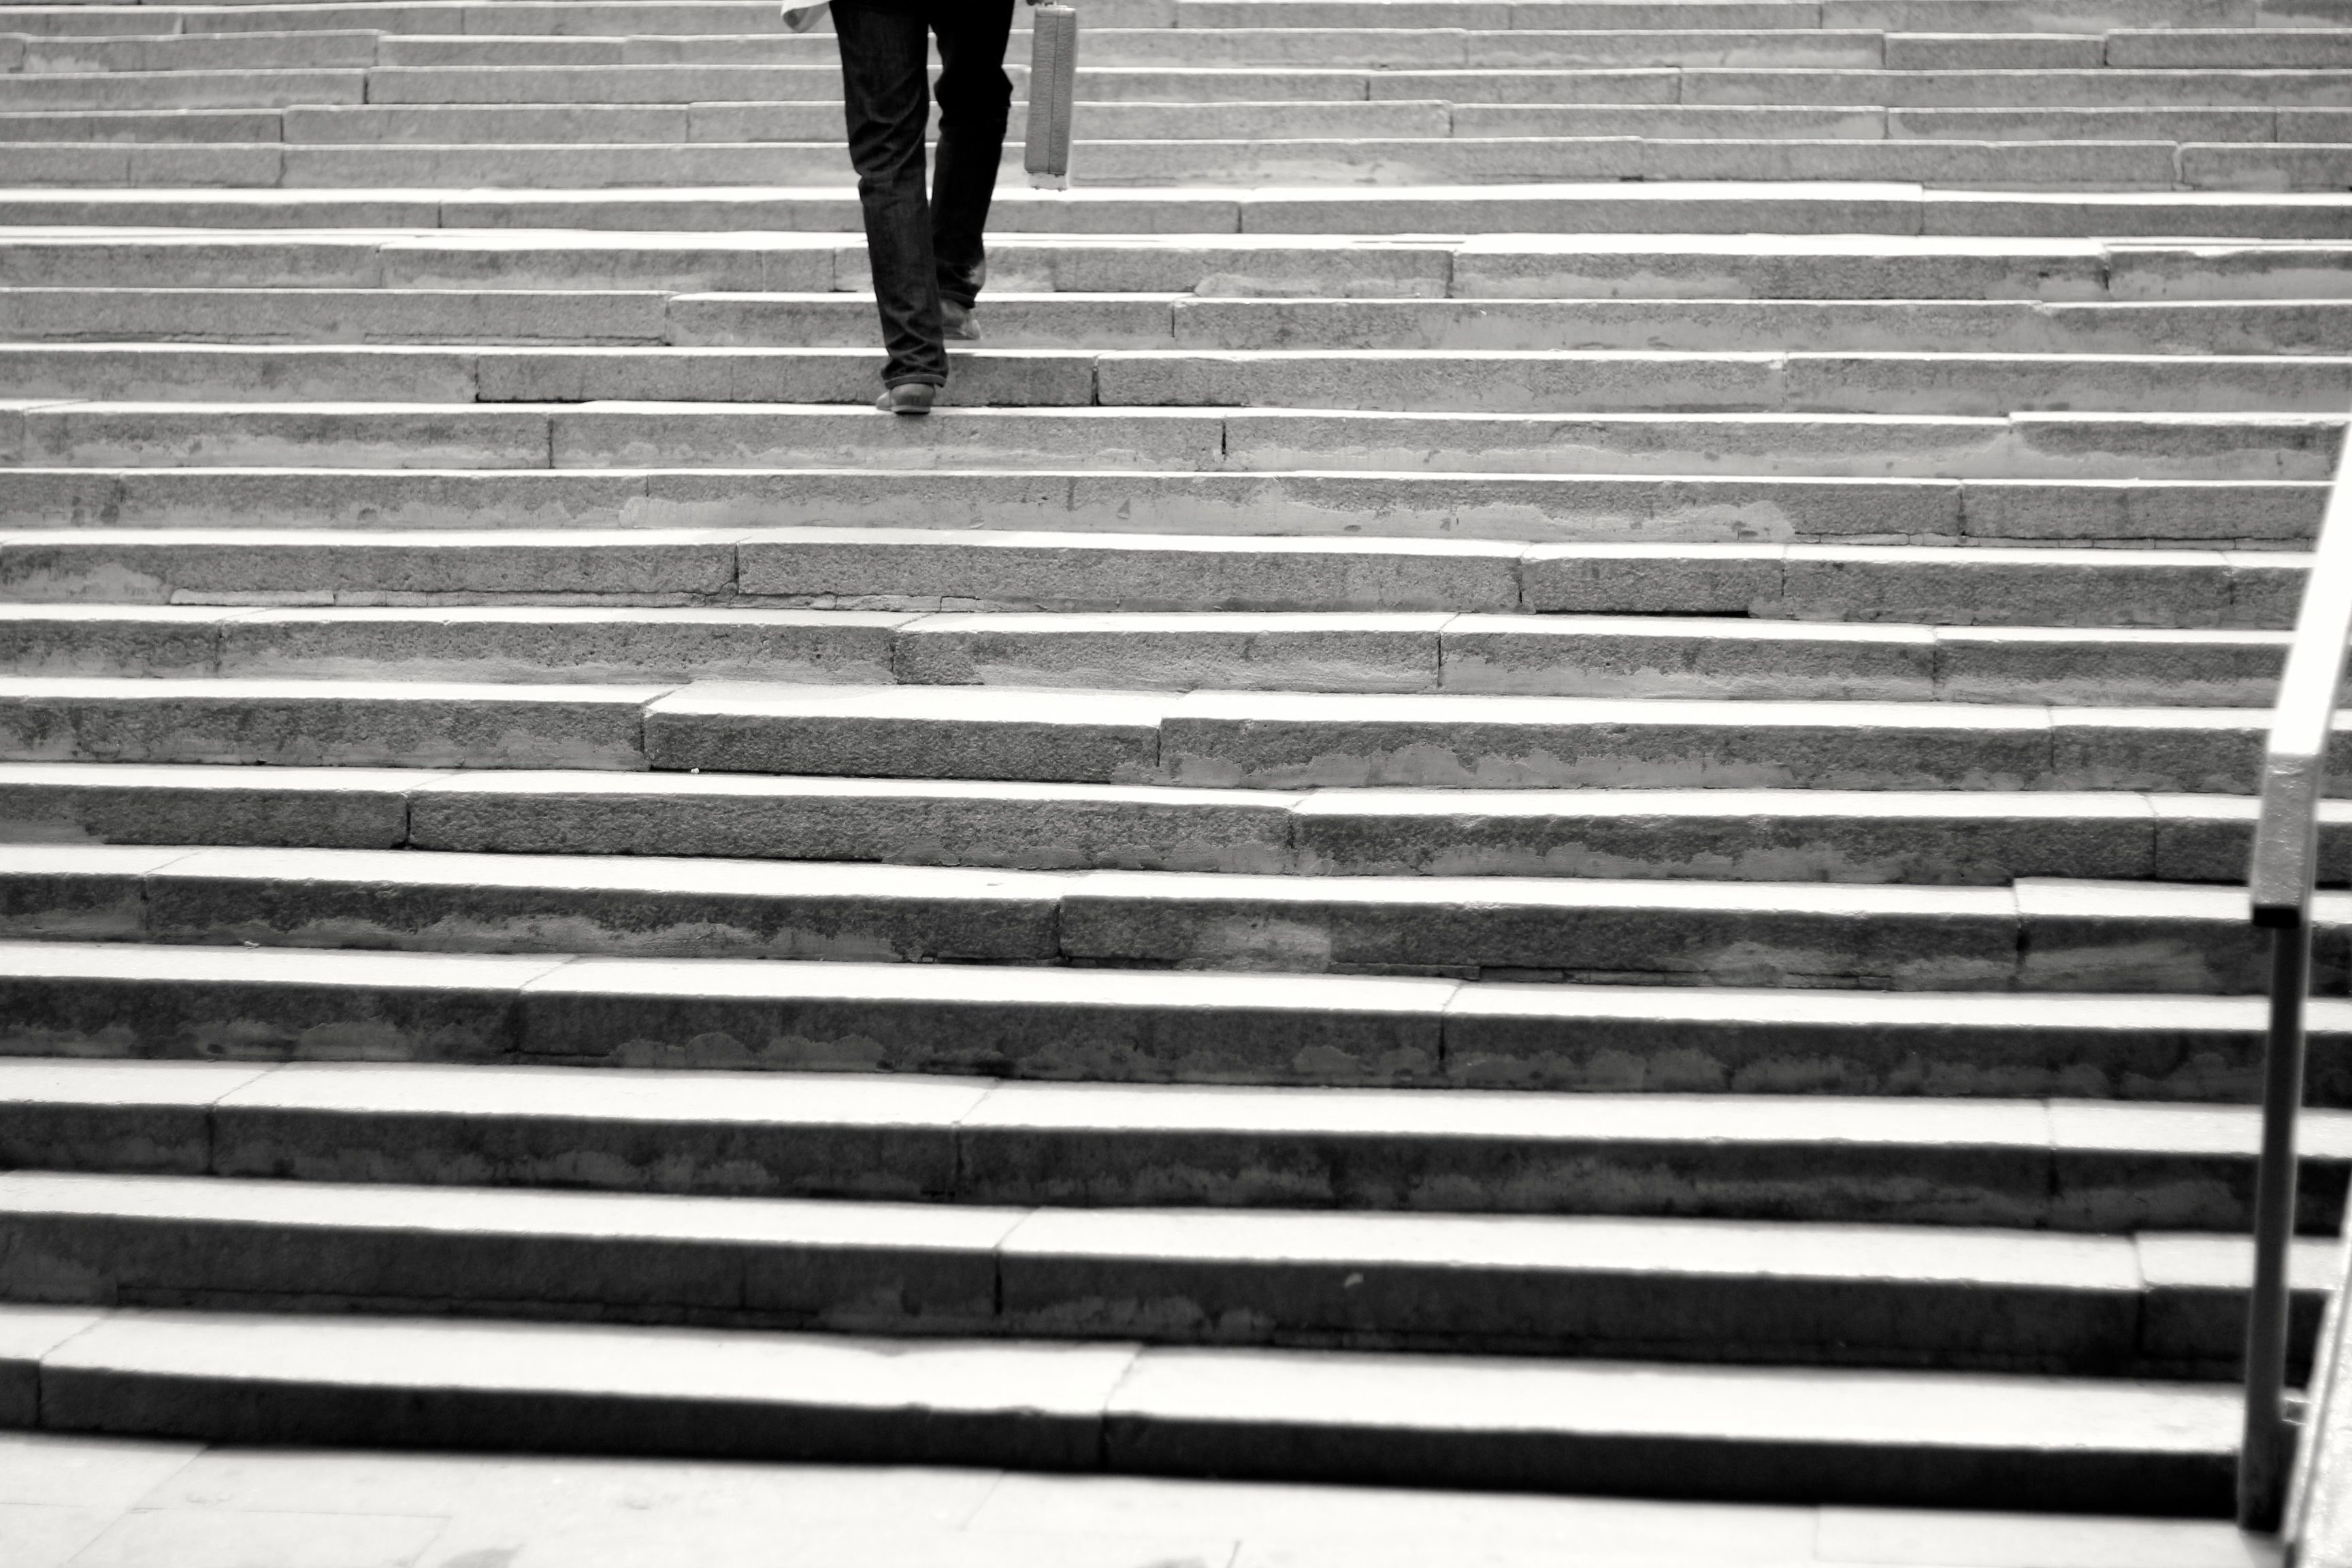
black and white, wood, white, line, black, furniture, monochrome, stairs, shape, monochrome photography, window covering